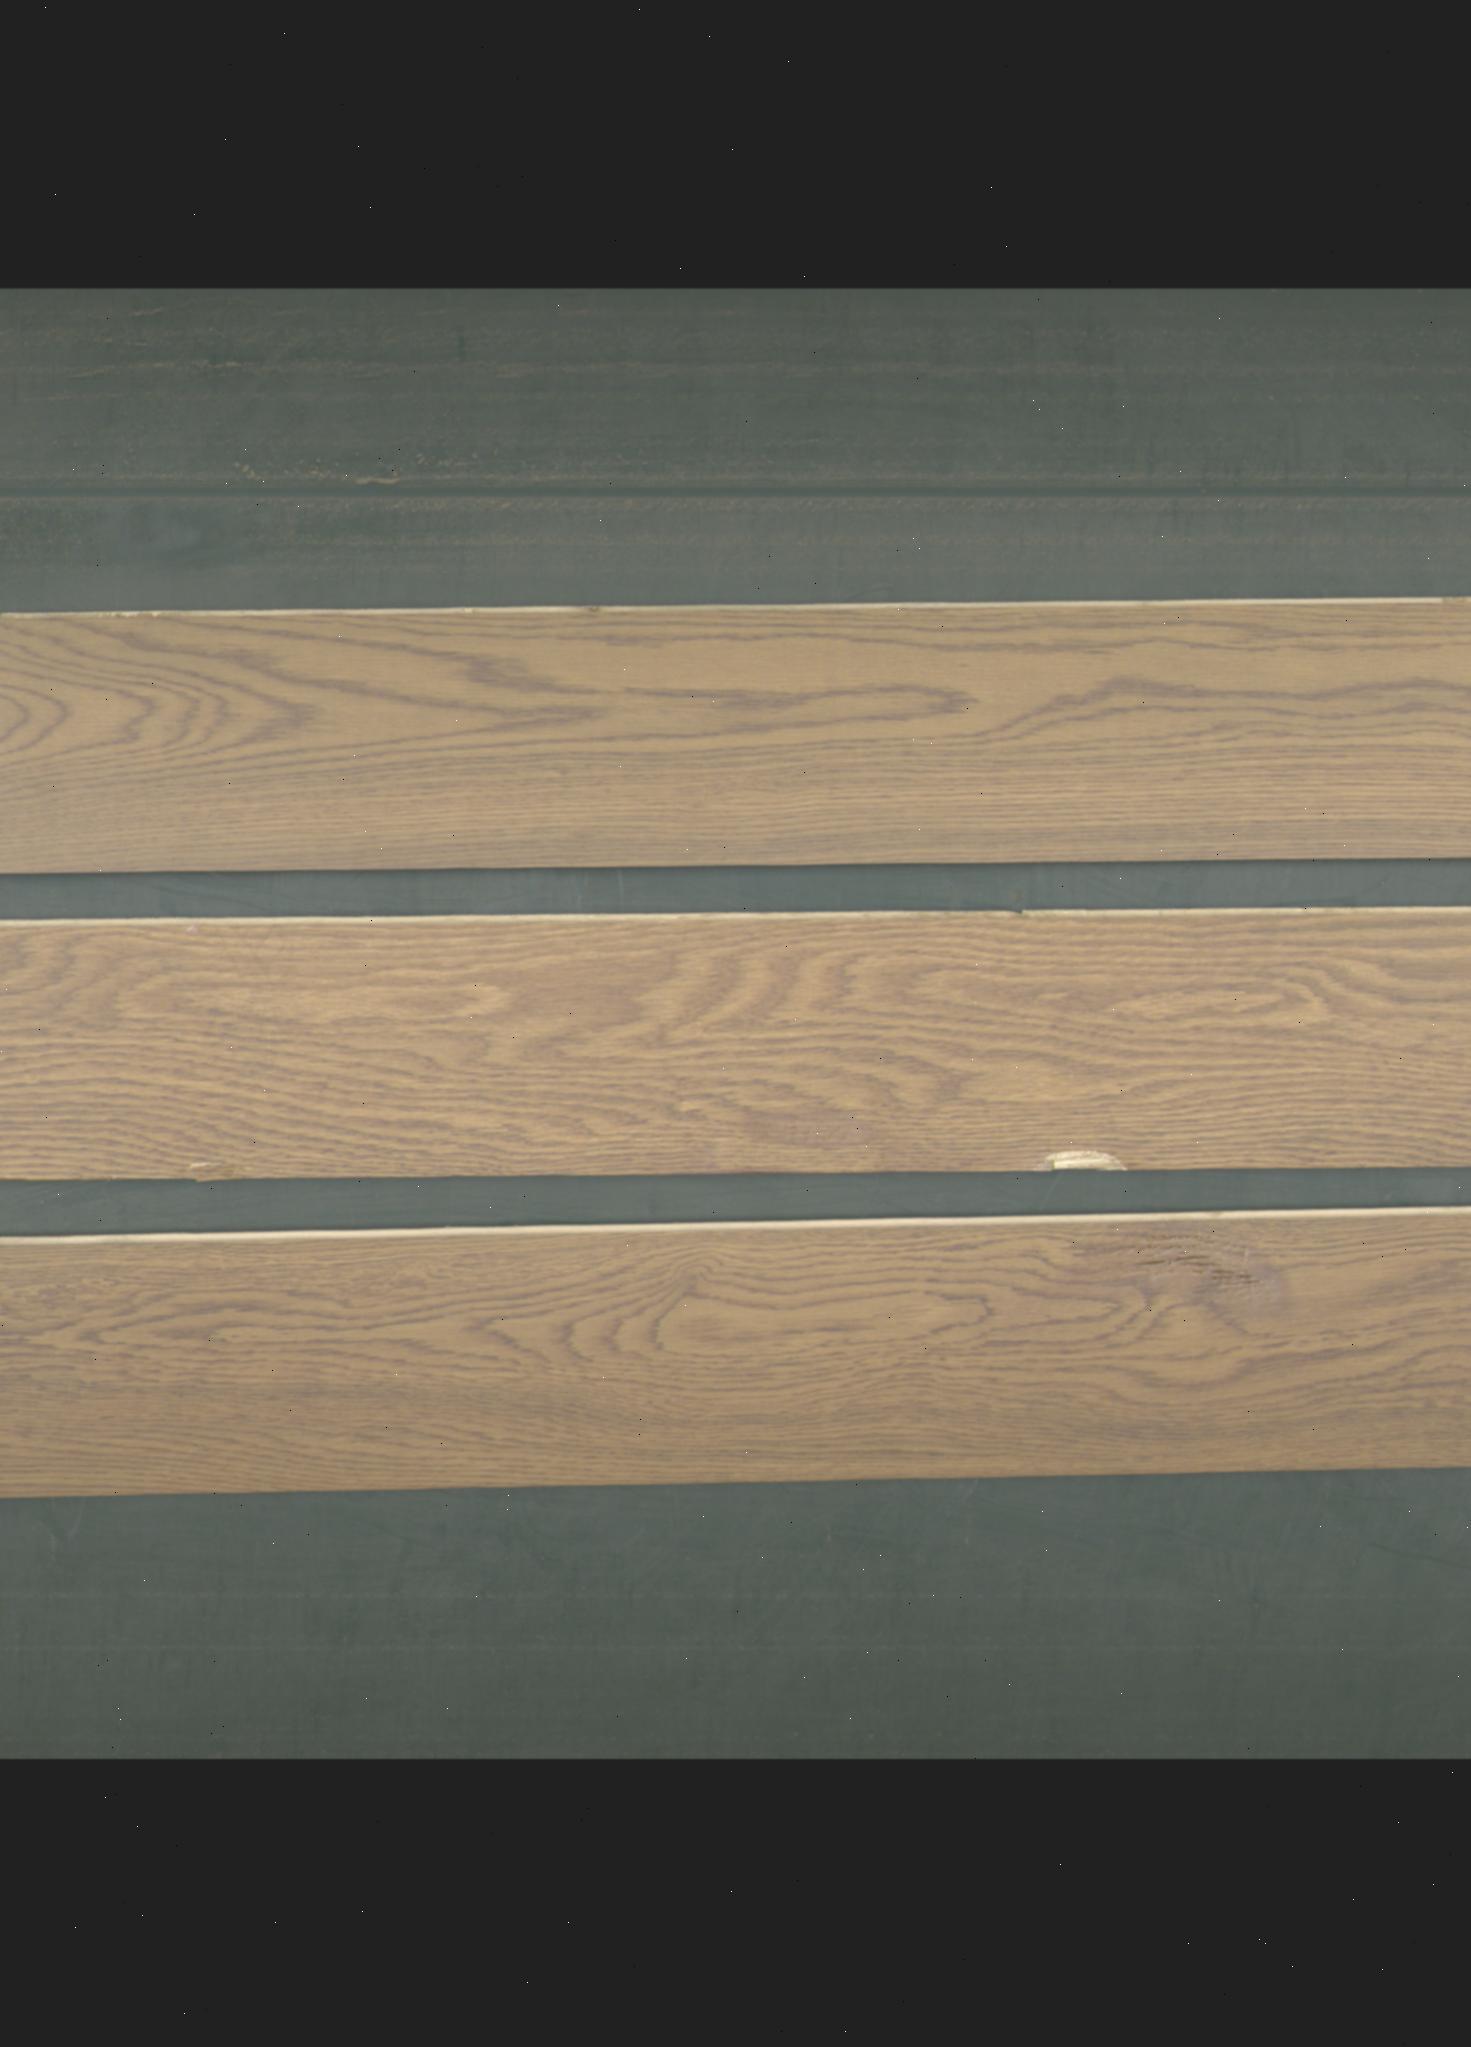
Label: mixers